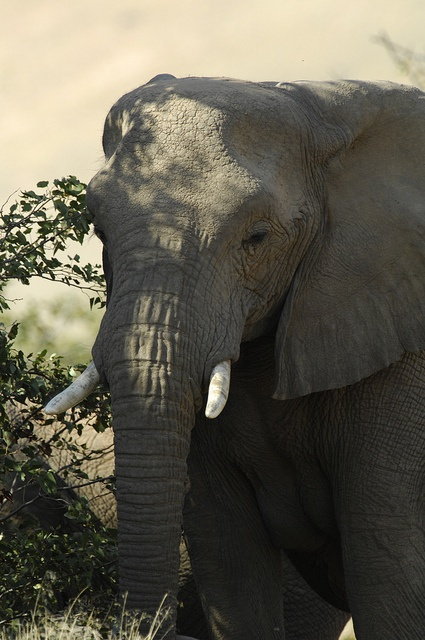
an elephant sitting in trees eating leaves in the shade
A large elephant standing outside next to a plant
A large elephant standing outside beside a tree.
We are looking at the head of an elephant.
A male elephant stands beside a shady bush.